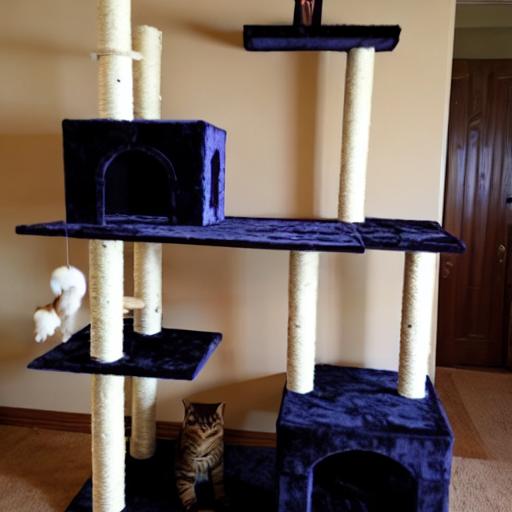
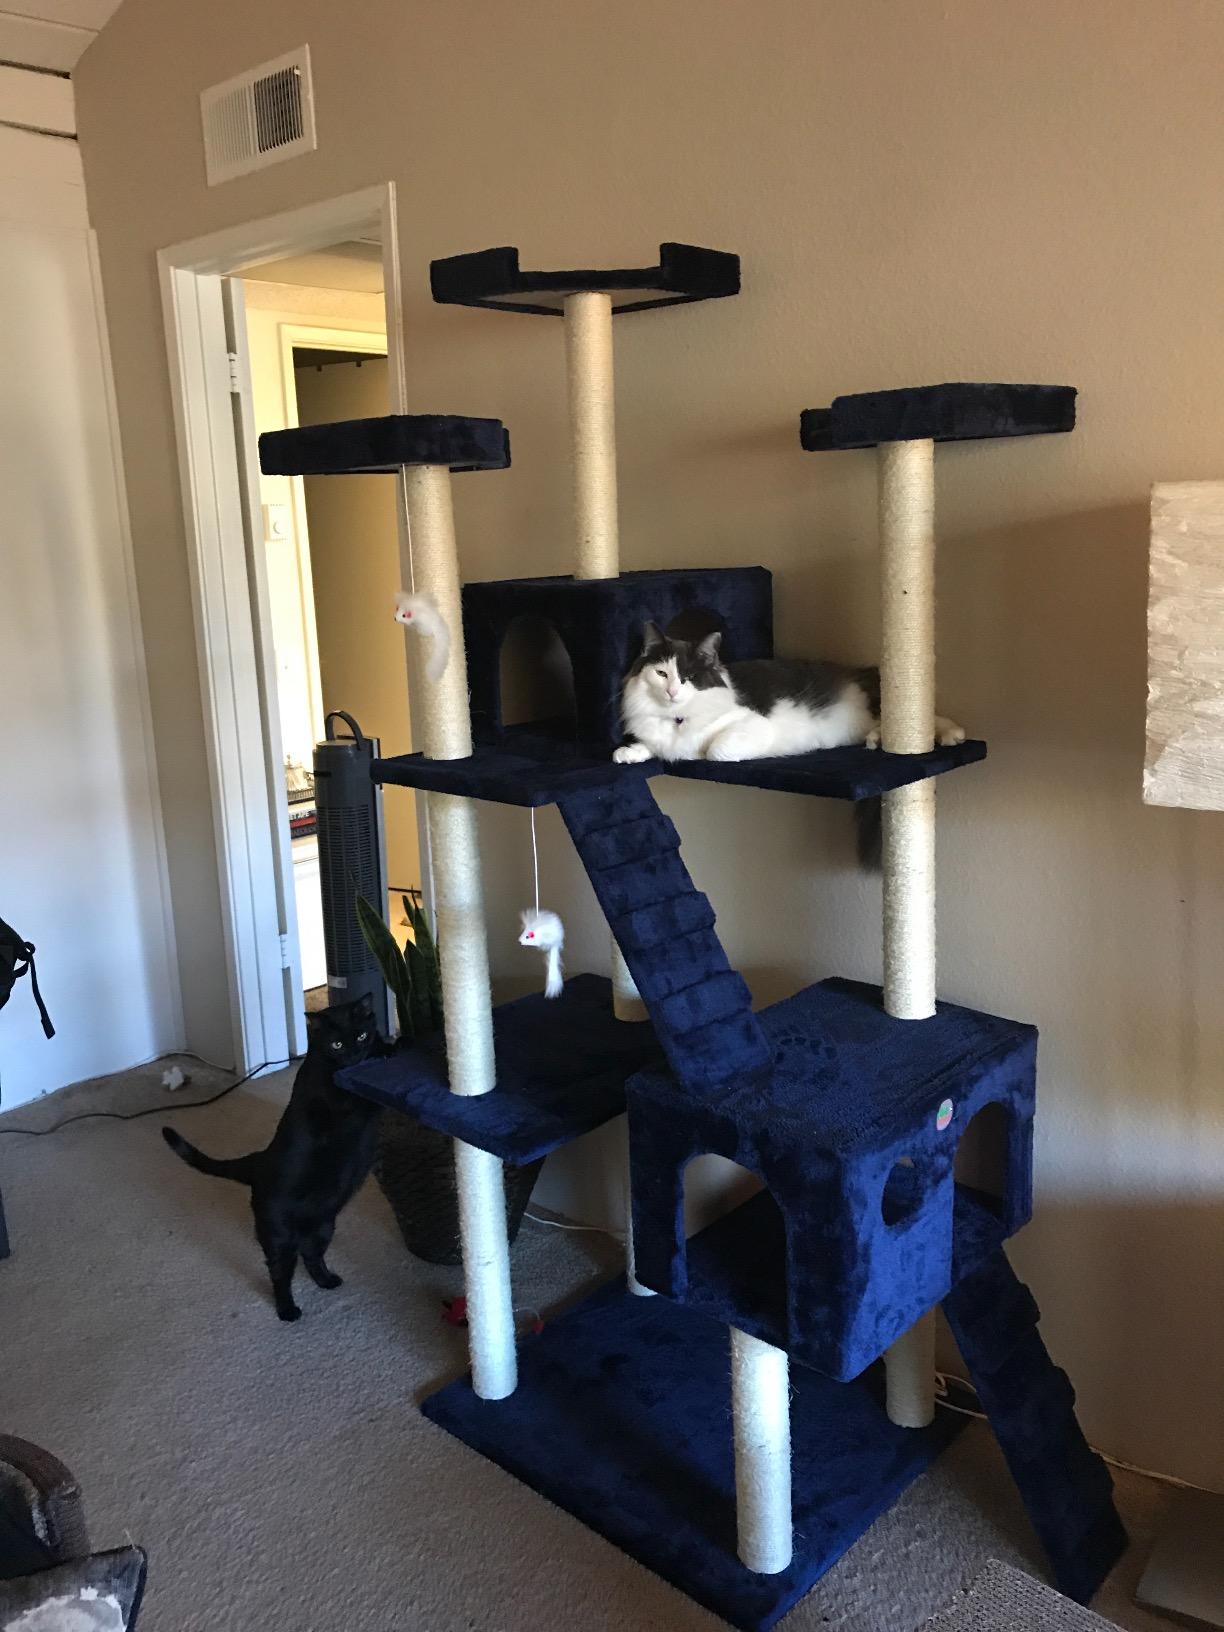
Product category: items_cat tree
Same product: no